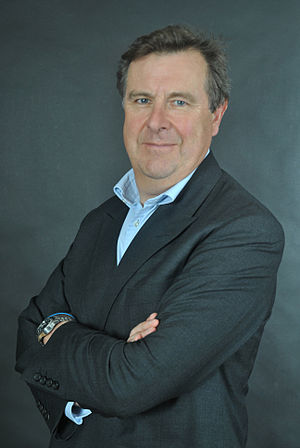
Edward Fitzalan-Howard, 18. hertug af Norfolk
Edward Fitzalan-Howard, 18. hertug af Norfolk